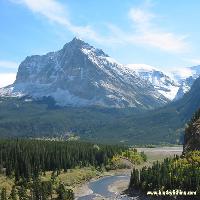
Weather: sun or clear